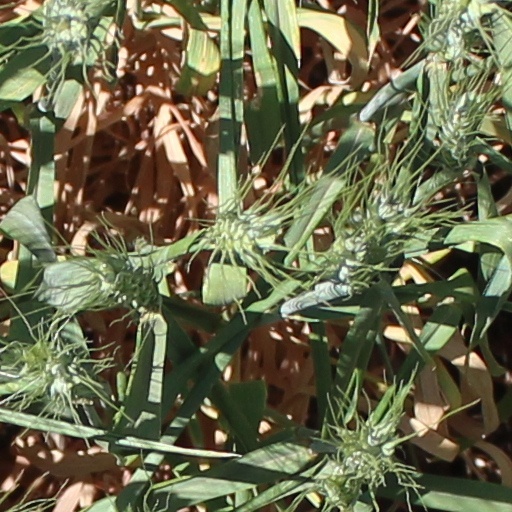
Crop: wheat